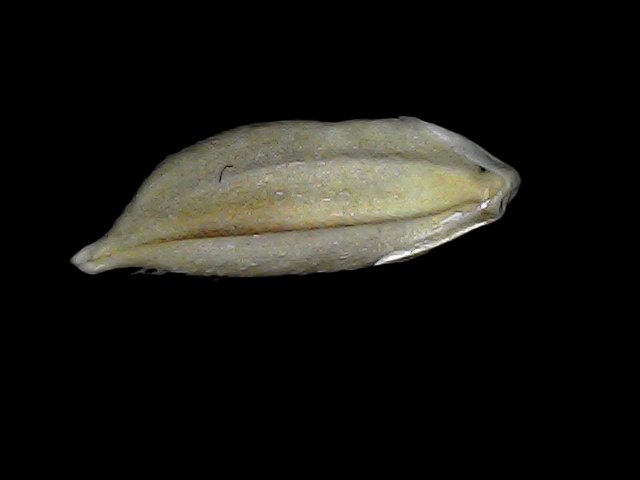
Rice variety: Bd34